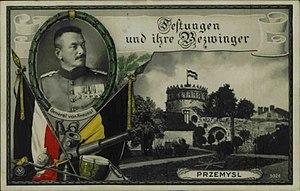
La 11ᵉ division d'infanterie bavaroise est une unité de l'armée bavaroise rattachée à l'armée allemande, créée en 1915, qui combat pendant la Première Guerre mondiale. Elle participe à l'offensive de Gorlice-Tarnów, au siège de Przemyśl, puis à la campagne de Serbie. En 1916, elle prend part à la bataille de Verdun avant d'être transférée sur le front de l'est où elle est engagée face à l'offensive Broussilov puis sur le front roumain.
L’armée bavaroise était l’armée du duché, puis du royaume de Bavière. Elle a été intégrée à l’armée allemande après 1870. Elle a gardé des noms d’unité propres jusqu’à la Première Guerre mondiale.